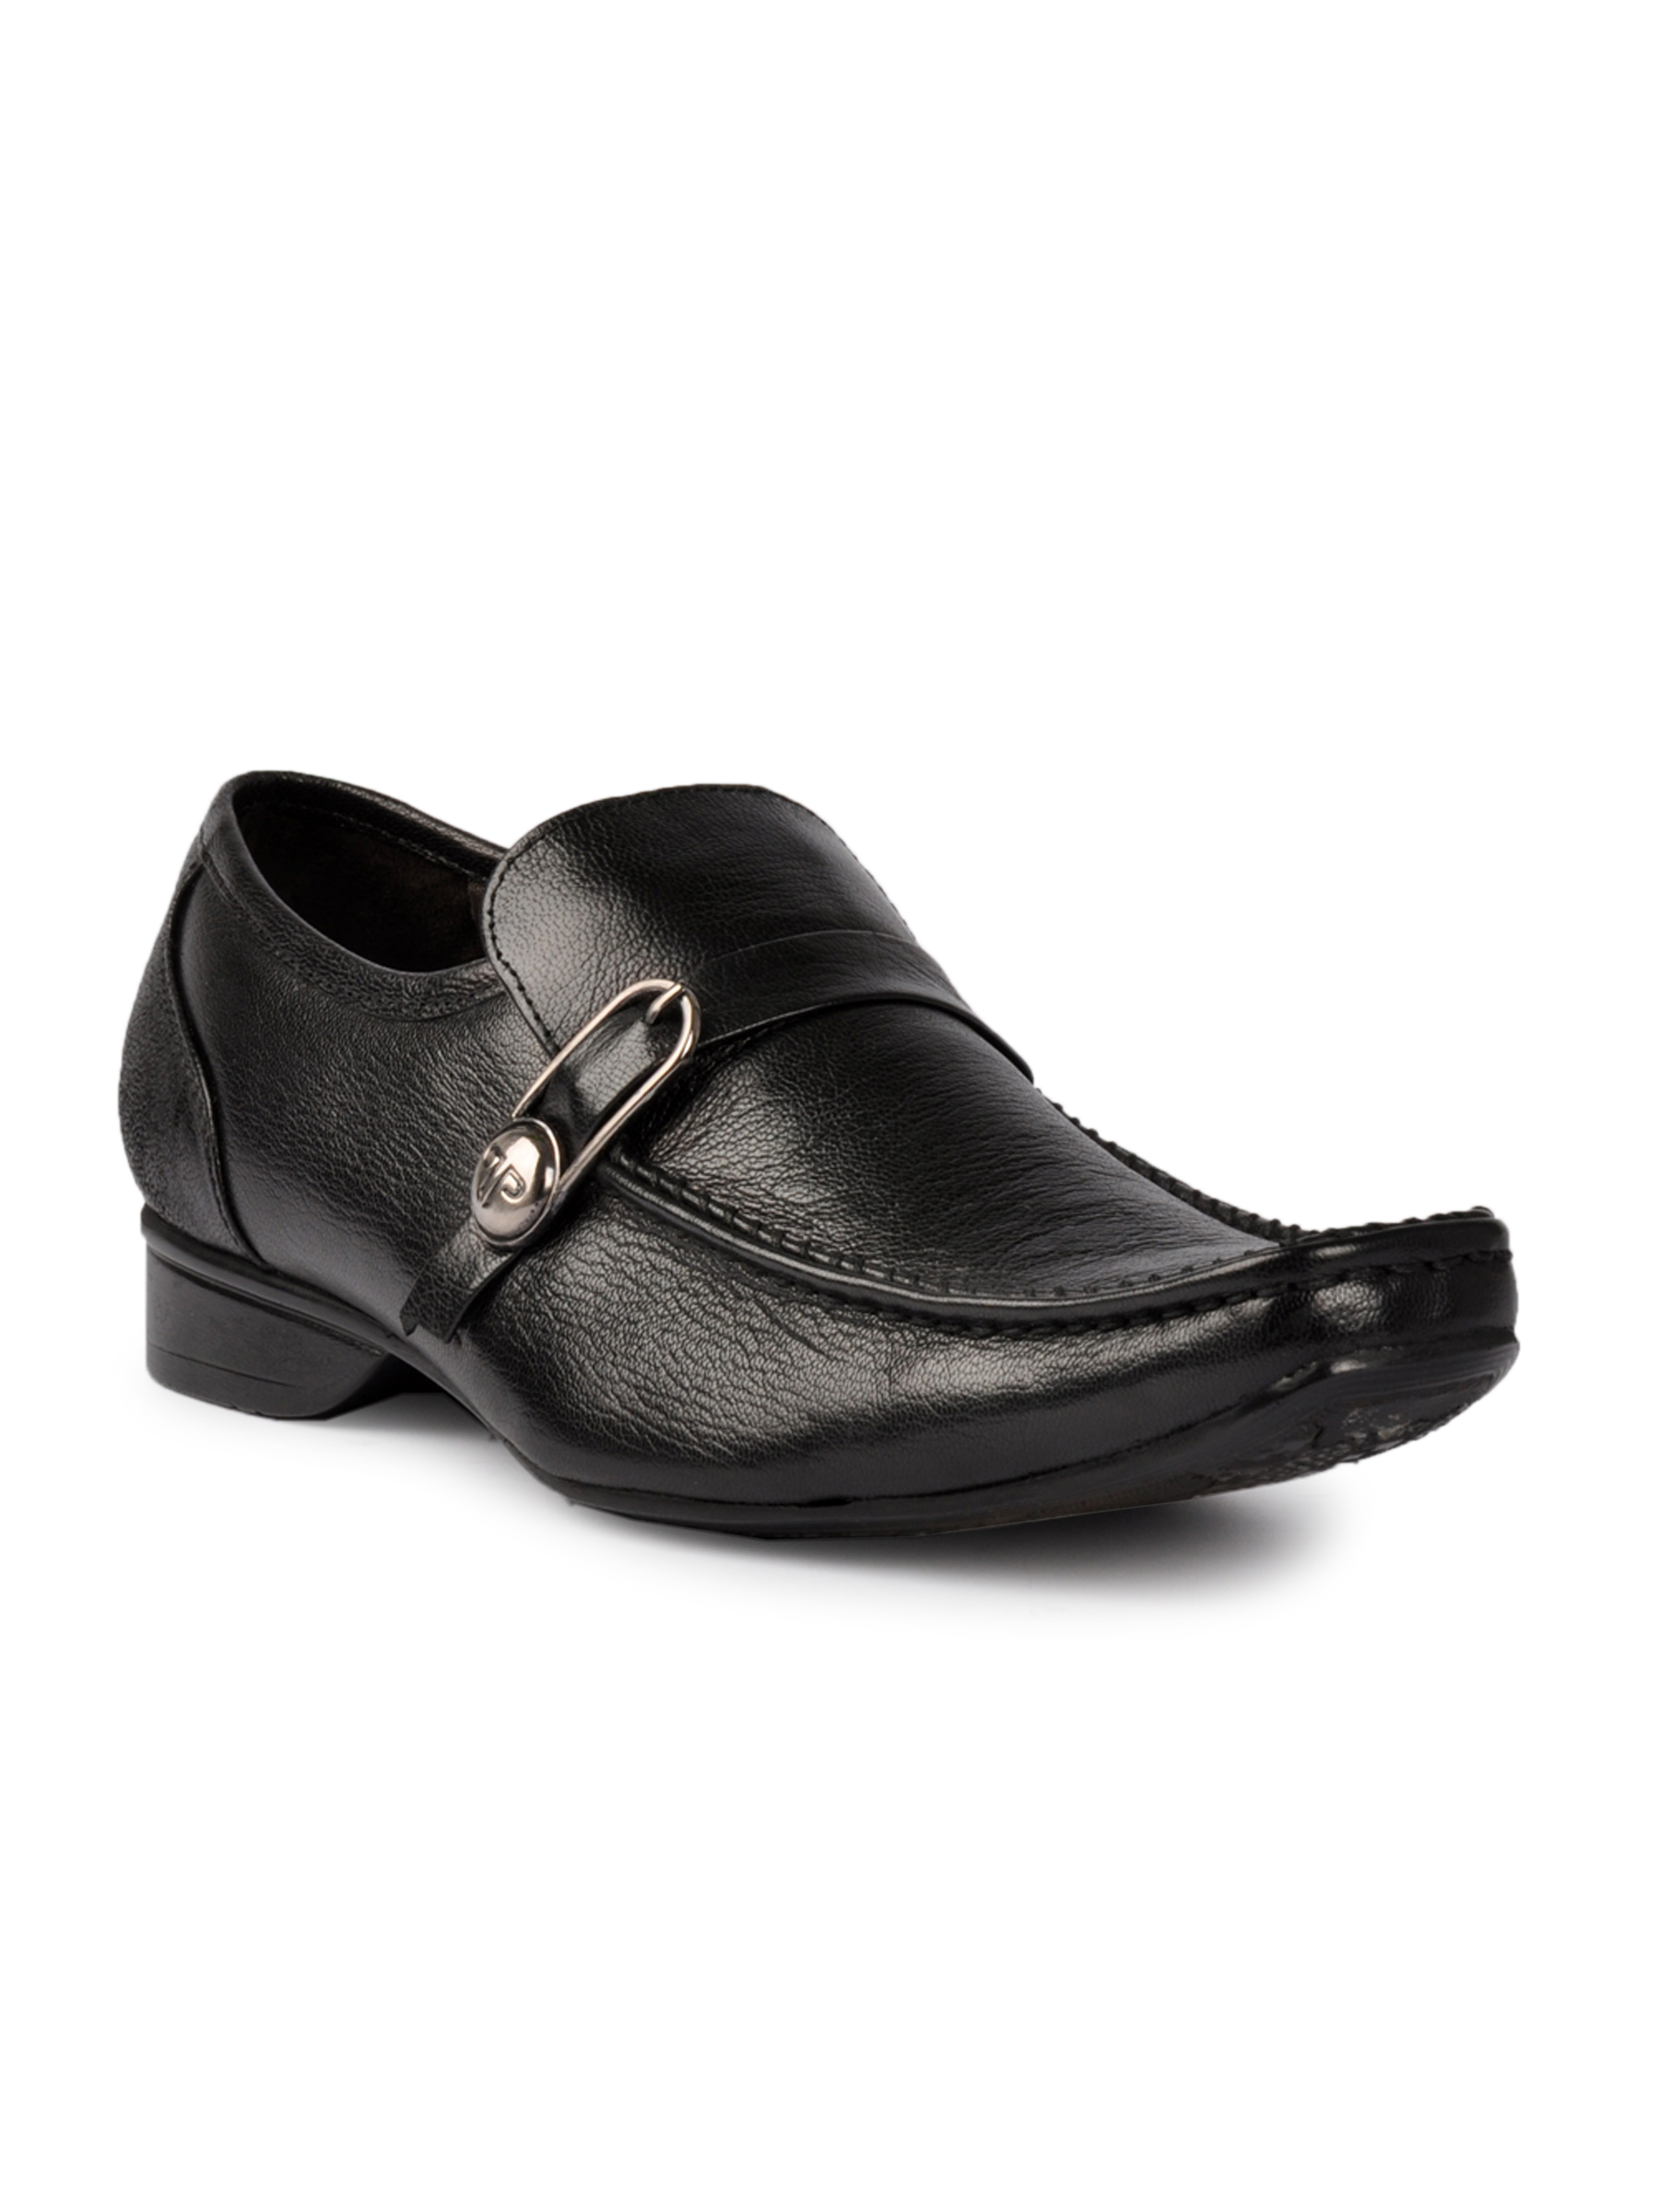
Provogue Men Formal Black Formal Shoes
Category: Footwear / Shoes / Formal Shoes
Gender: Men
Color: Black
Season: Fall 2012
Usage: Formal